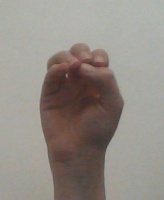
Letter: ha